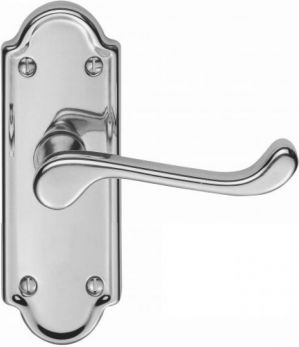
Label: scroll